EFW N-20

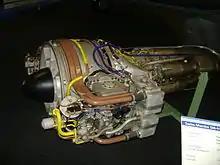
SM-1 engine on display

It was initially planned that the aircraft's engines would be designed and built in Switzerland by Sulzer. Sulzer only built a turbojet though, the Sulzer D-45, with a thrust of . Of these engines, D-45.01 was used in a test rig between 1950 and 1951 and the second engine, D-45.04 (of limited airworthiness) was used until 1955 in a test rig. The D45.04 is part of the Dübendorf museum N-20 display. For the development of the bypass-engine DZ-45 Sulzer expected a development contract worth 10 million swiss francs that never materialized.